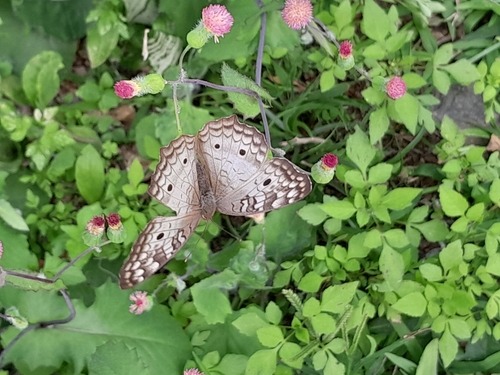
Scientific name: Anartia jatrophae
Common name: White peacock
Family: Nymphalidae
Order: Lepidoptera
Pollinator type: Primary pollinator
Habitat: Gardens, parks, and open areas
Geographic range: Southern United States to Argentina
Conservation status: Least Concern